Lagos

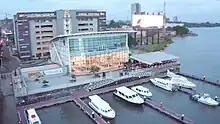
Central ferry terminal Five Cowries

The Lagos–Ibadan Expressway and the Lagos–Abeokuta Expressway are the major controlled-access highways in the north of the city and serve as inter-state highways to Oyo State and Ogun State respectively. To the west the congested Lagos–Badagry Expressway serves outlying towns such as "Festival Town", which was the location for the 1977 Festival of Black Arts and Culture 77.